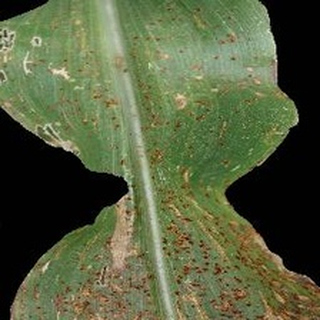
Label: corn_common_rust